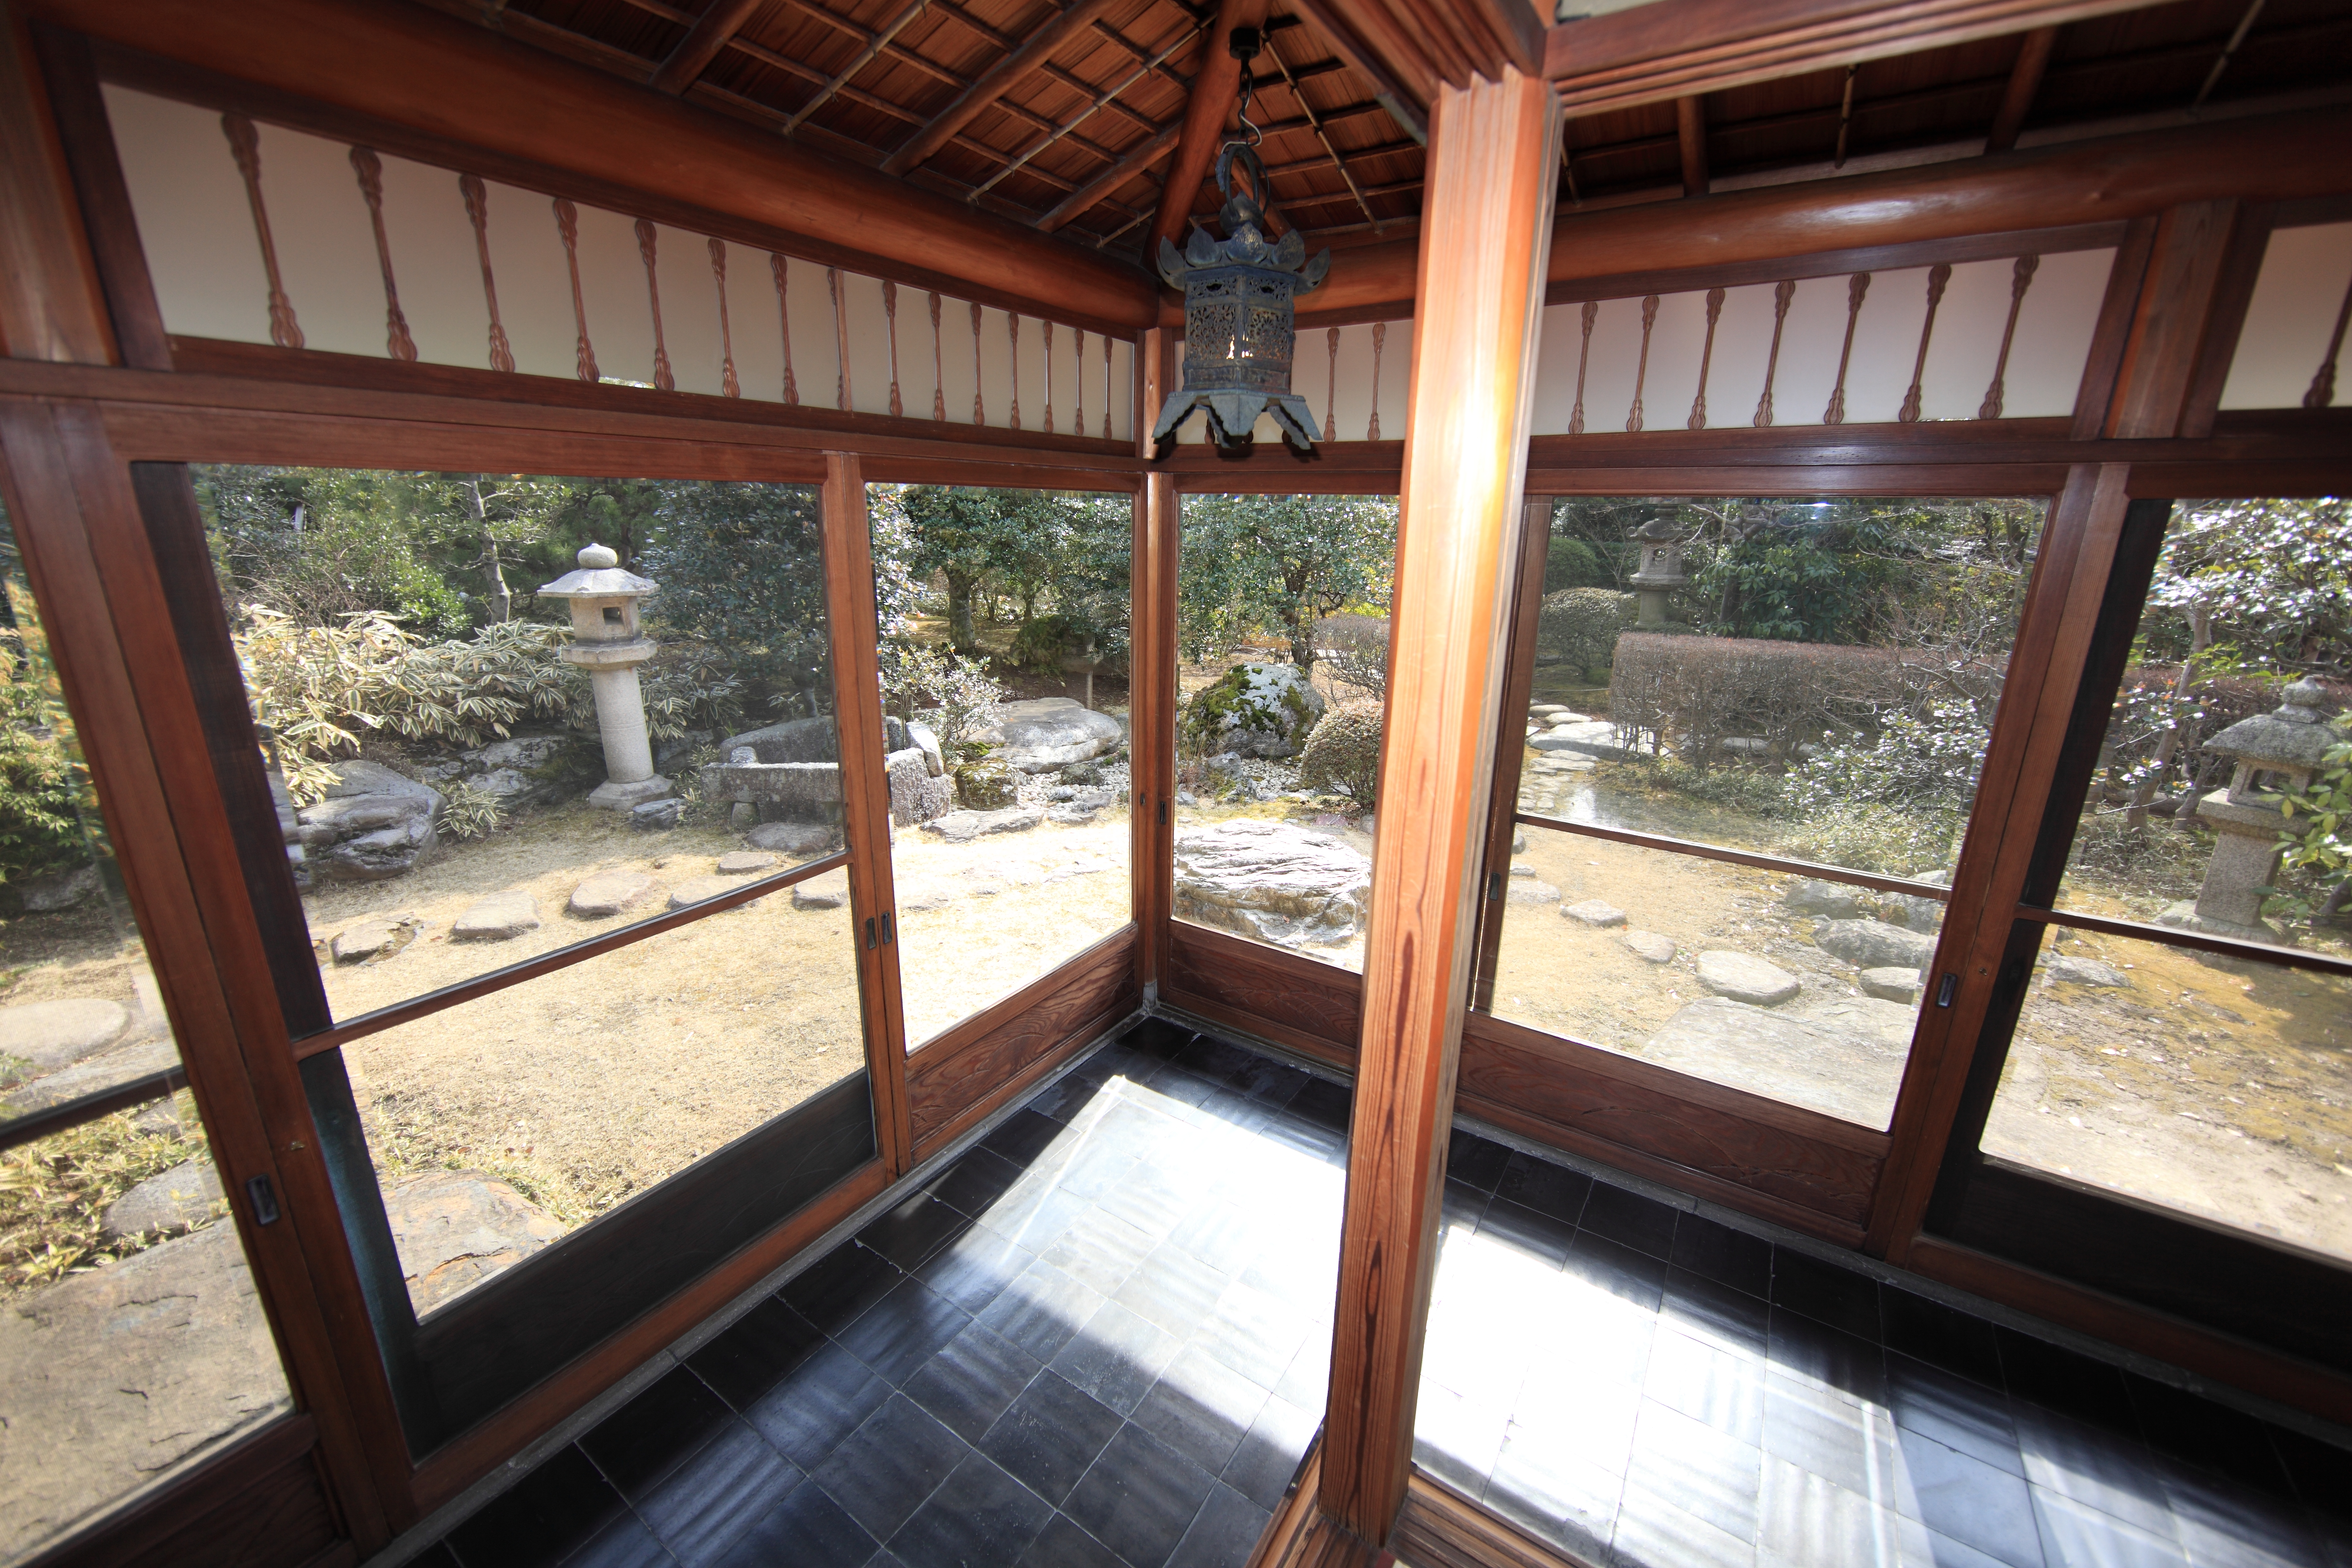
house, interior, window, home, porch, high, museum, cottage, property, room, memorial, design, japanese, resort, 5d, style, hires, estate, markii, traditional, hi, res, resolution, saitama, hikigun, tohyama, kawajimamachi, real estate, outdoor structure